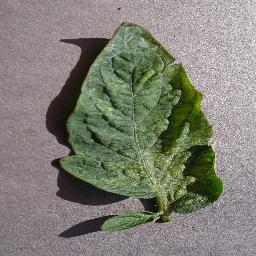
Label: Tomato___Spider_mites Two-spotted_spider_mite